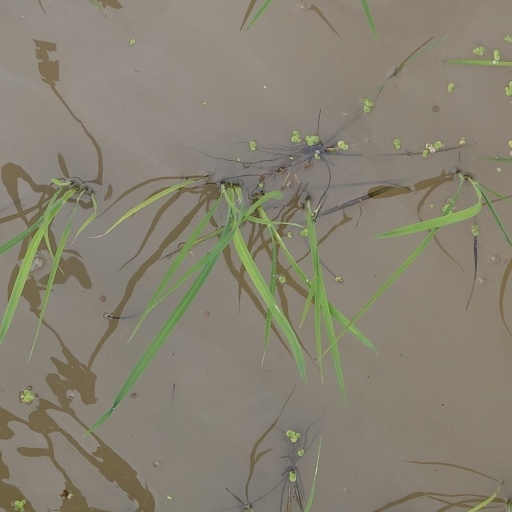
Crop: rice